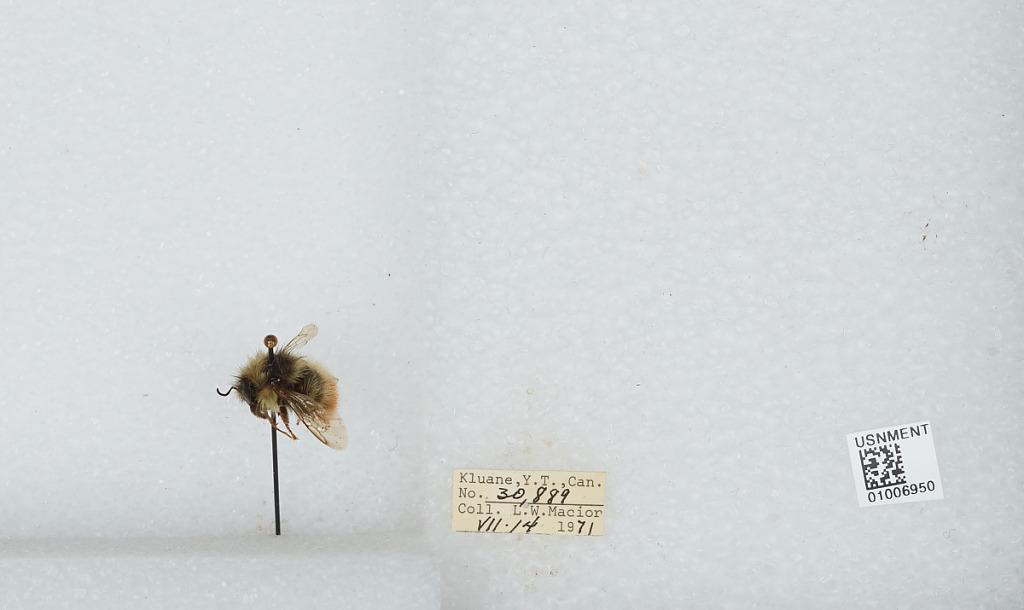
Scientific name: Bombus (Pyrobombus) flavifrons Cresson
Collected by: L. Macior
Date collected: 1971-7-14
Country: Canada
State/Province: Yukon Territory
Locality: Kluane
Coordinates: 60.75, -139.5